Postage stamps and postal history of Vanuatu

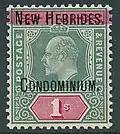
Stamp of Fiji overprinted 'New Hebrides Condominium', 1908

The first British issues, in 1908 and 1910, were produced by overprinting stamps of Fiji with "NEW HEBRIDES / CONDOMINIUM". These were followed by a joint issue with the French authorities, inscribed "NEW HEBRIDES" over a design including the coats of arms of both France and Britain and denominated in British currency. These were in use for several years, but as the stocks ran out in 1920, the less-popular values had to be surcharged "1d." and "2d.". New stamps in different colours came in the following year, but further surcharges became necessary again, in 1924.